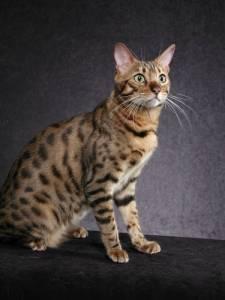
Breed: Bengal